White Hart Lane railway station

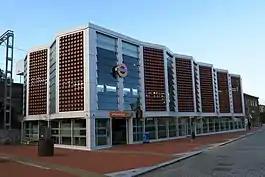
Station entrance on Love Lane in December 2020

White Hart Lane is a station on the Weaver line of the London Overground, located in Tottenham in the London Borough of Haringey in North London. It is from London Liverpool Street and is situated between and stations. It is in Travelcard zone 3. The station is close to Bruce Grove and the Tottenham Hotspur Stadium, the home ground of Tottenham Hotspur Football Club.